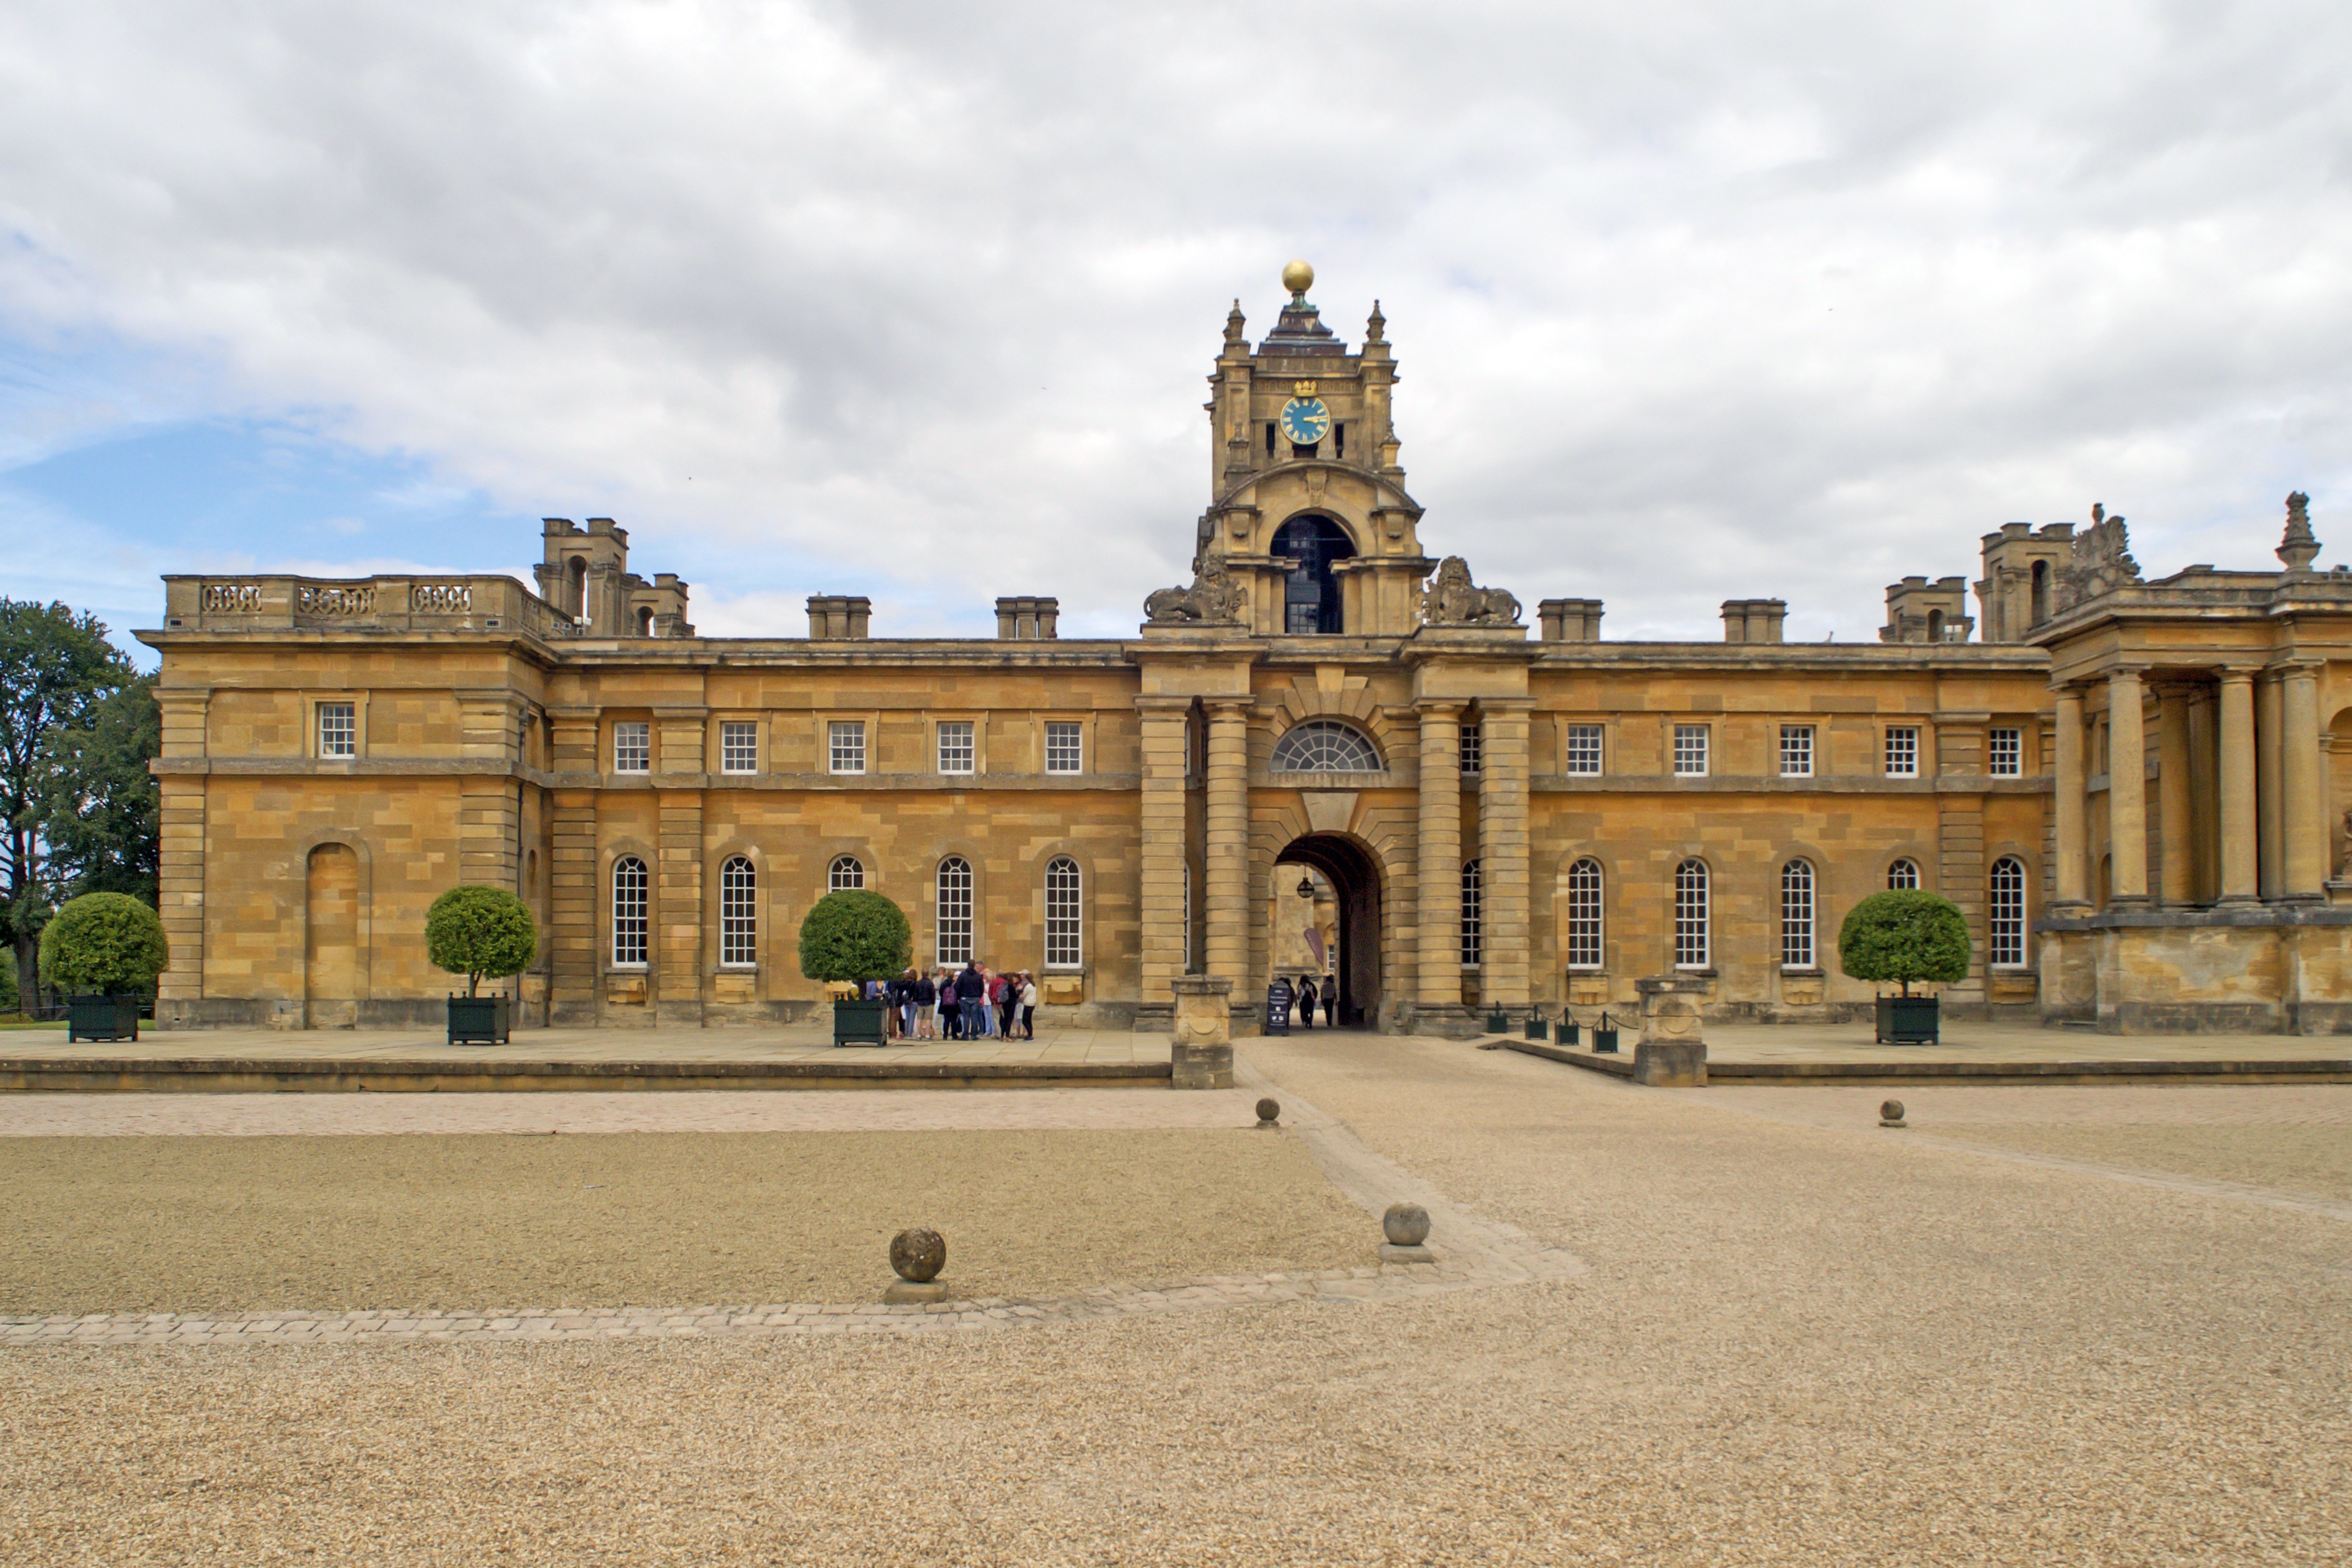
architecture, building, chateau, palace, plaza, castle, landmark, world heritage, england, town square, estate, oxfordshire, stately home, woodstock, blenheim palace, jamie spencer churchill, duke of marlborough, treasure houses